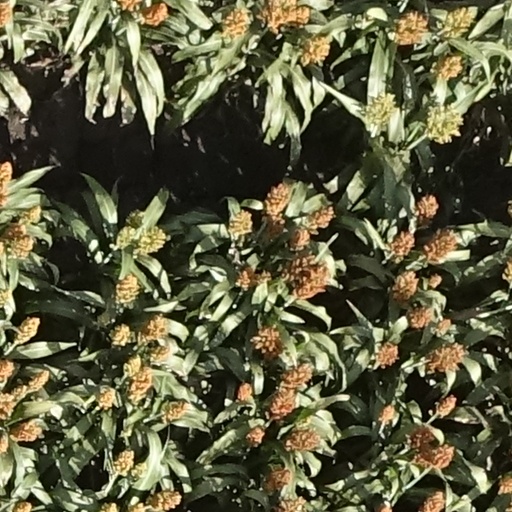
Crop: sorghum